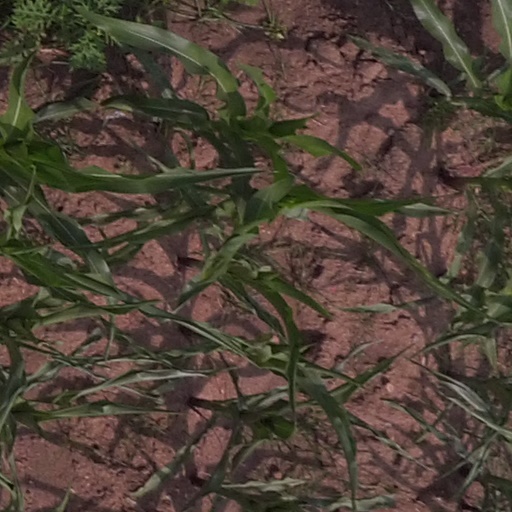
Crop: maize; corn